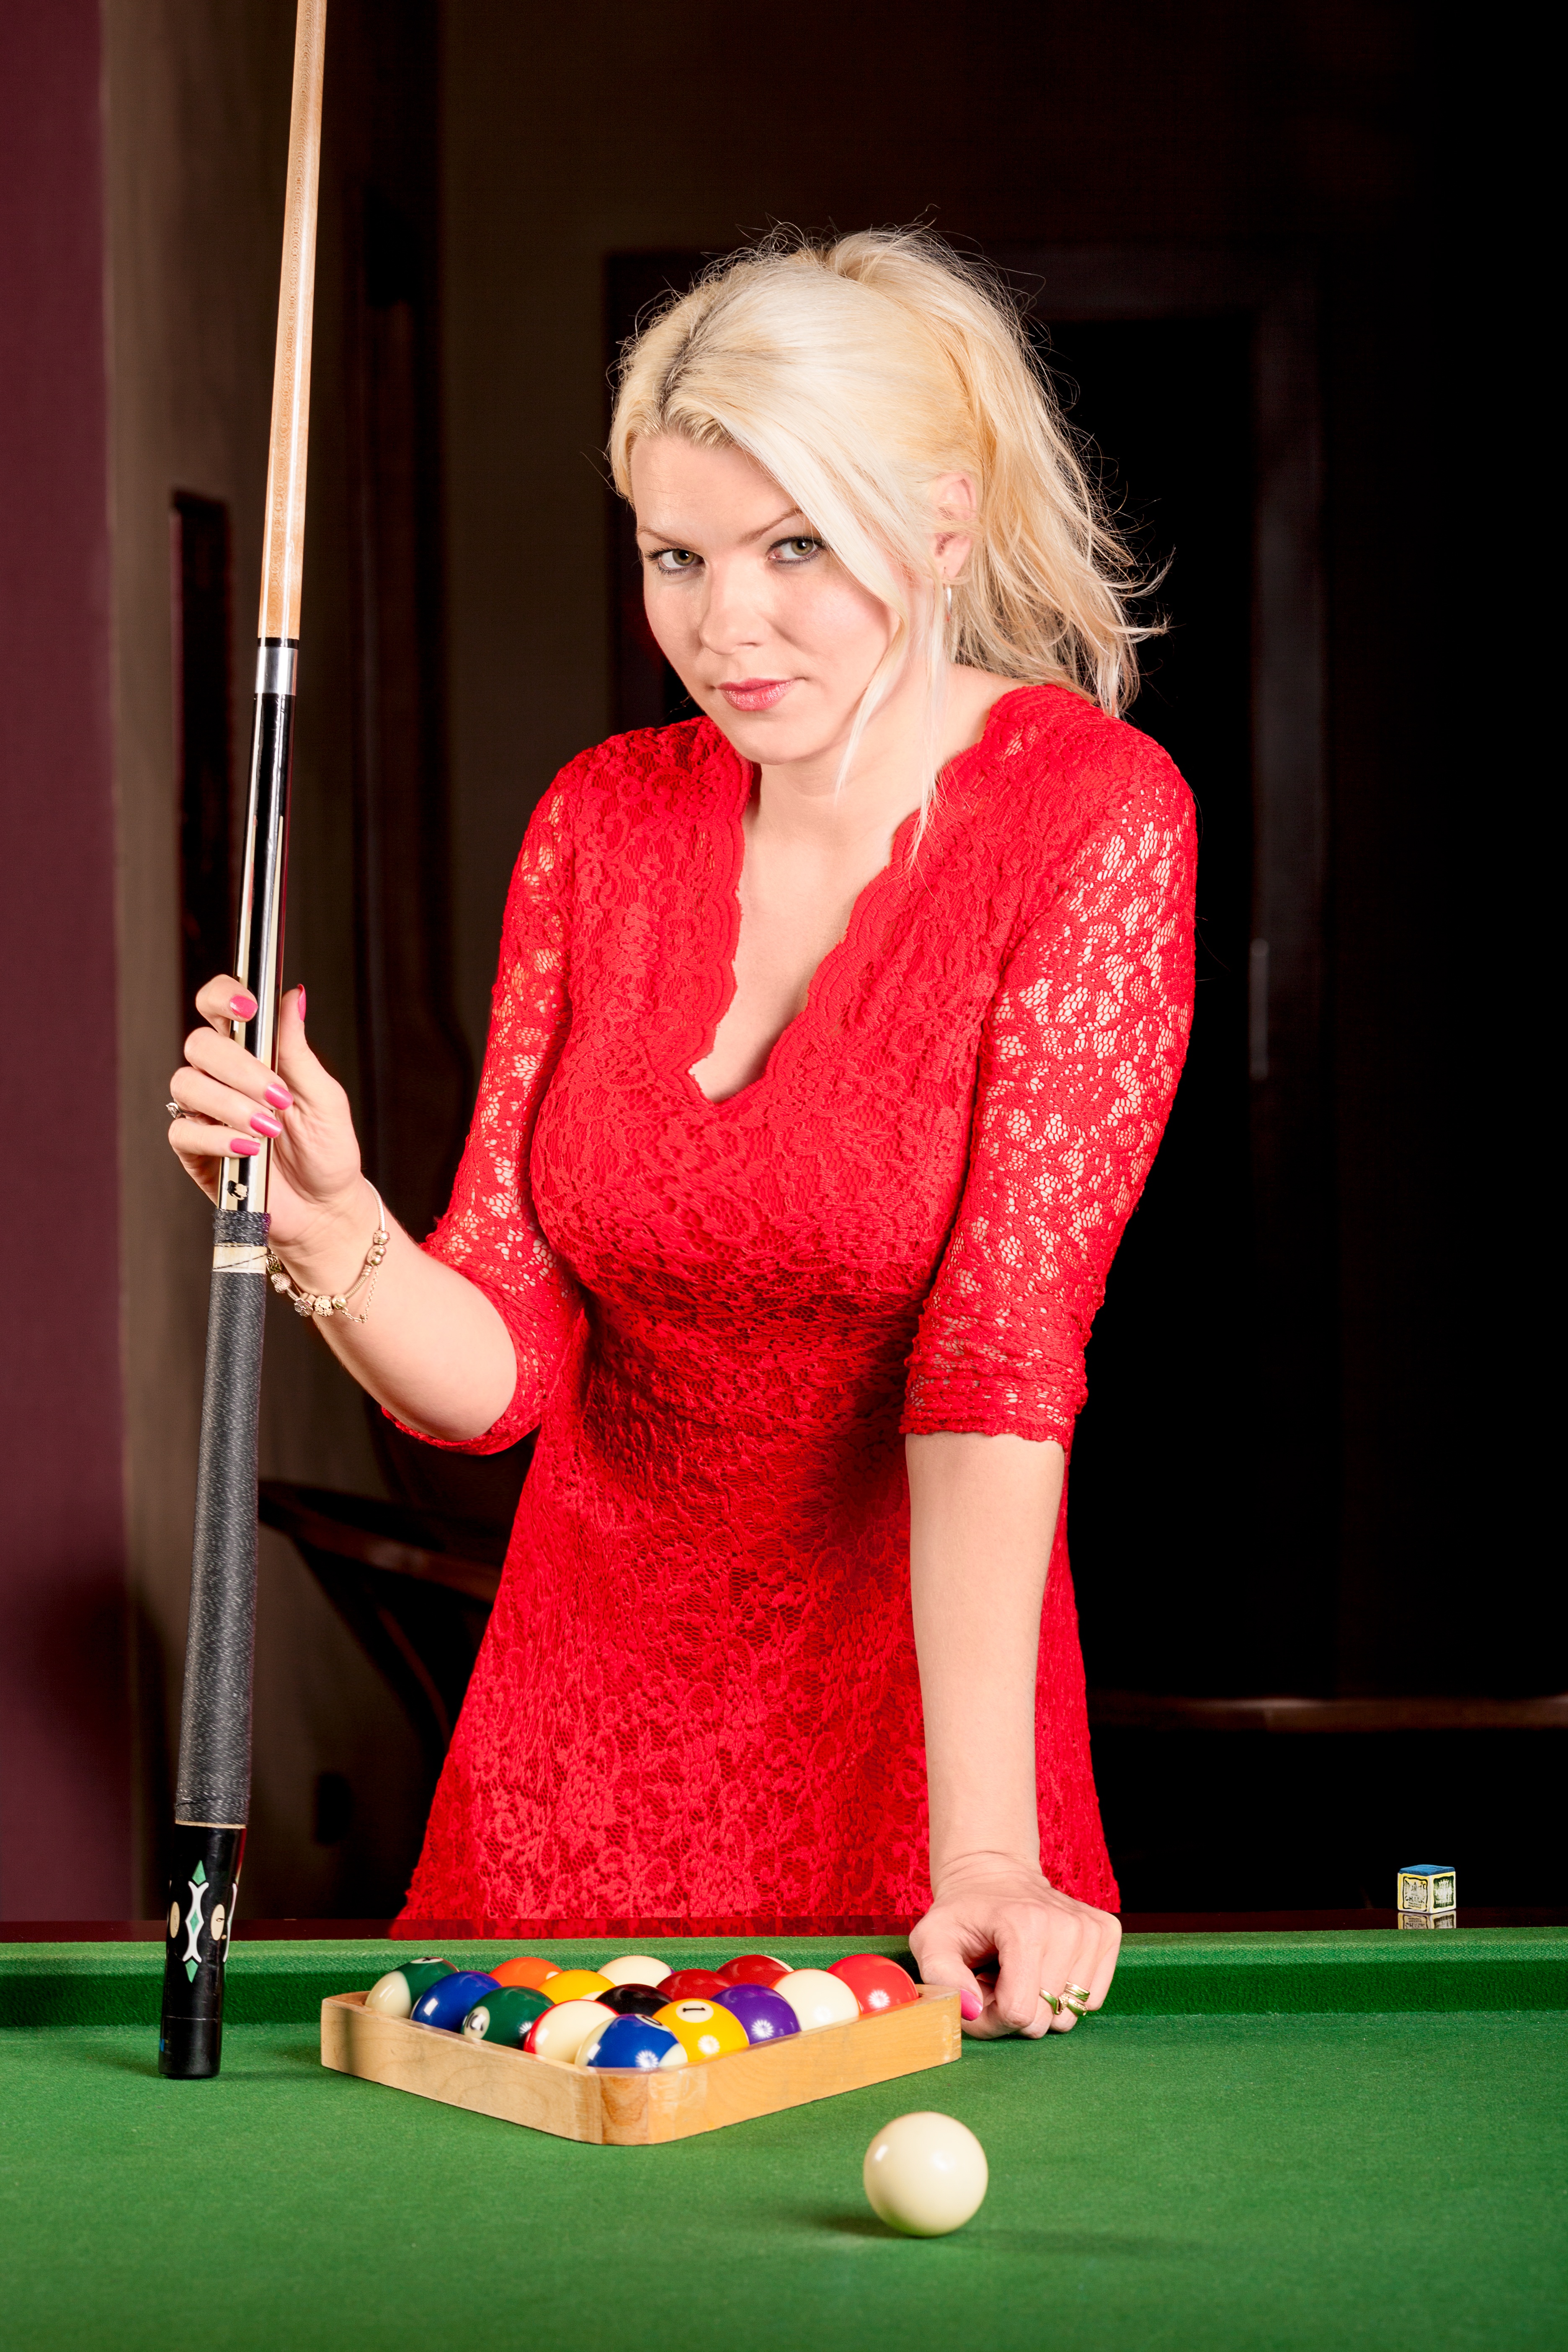
woman, hair, model, young, green, red, lady, blonde, dress, sports, beauty, beautiful, games, snooker, billiards, cue, game room, cue sports